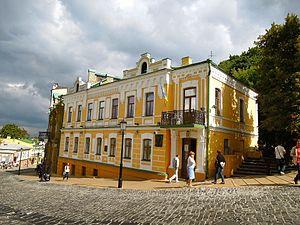
Le musée Mikhaïl Boulgakov est un musée à Kiev, en Ukraine, dédié à l’écrivain russe Mikhaïl Boulgakov, qui est né à Kiev.